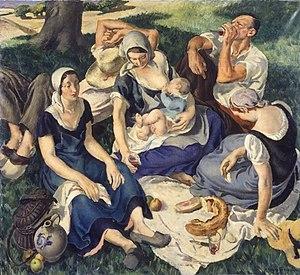
Roland-Marie Gérardin, Le repas de paysans, 1935, Saint-Etienne, musée d'art moderne et contemporain
Roland-Marie Gérardin, est un peintre français.